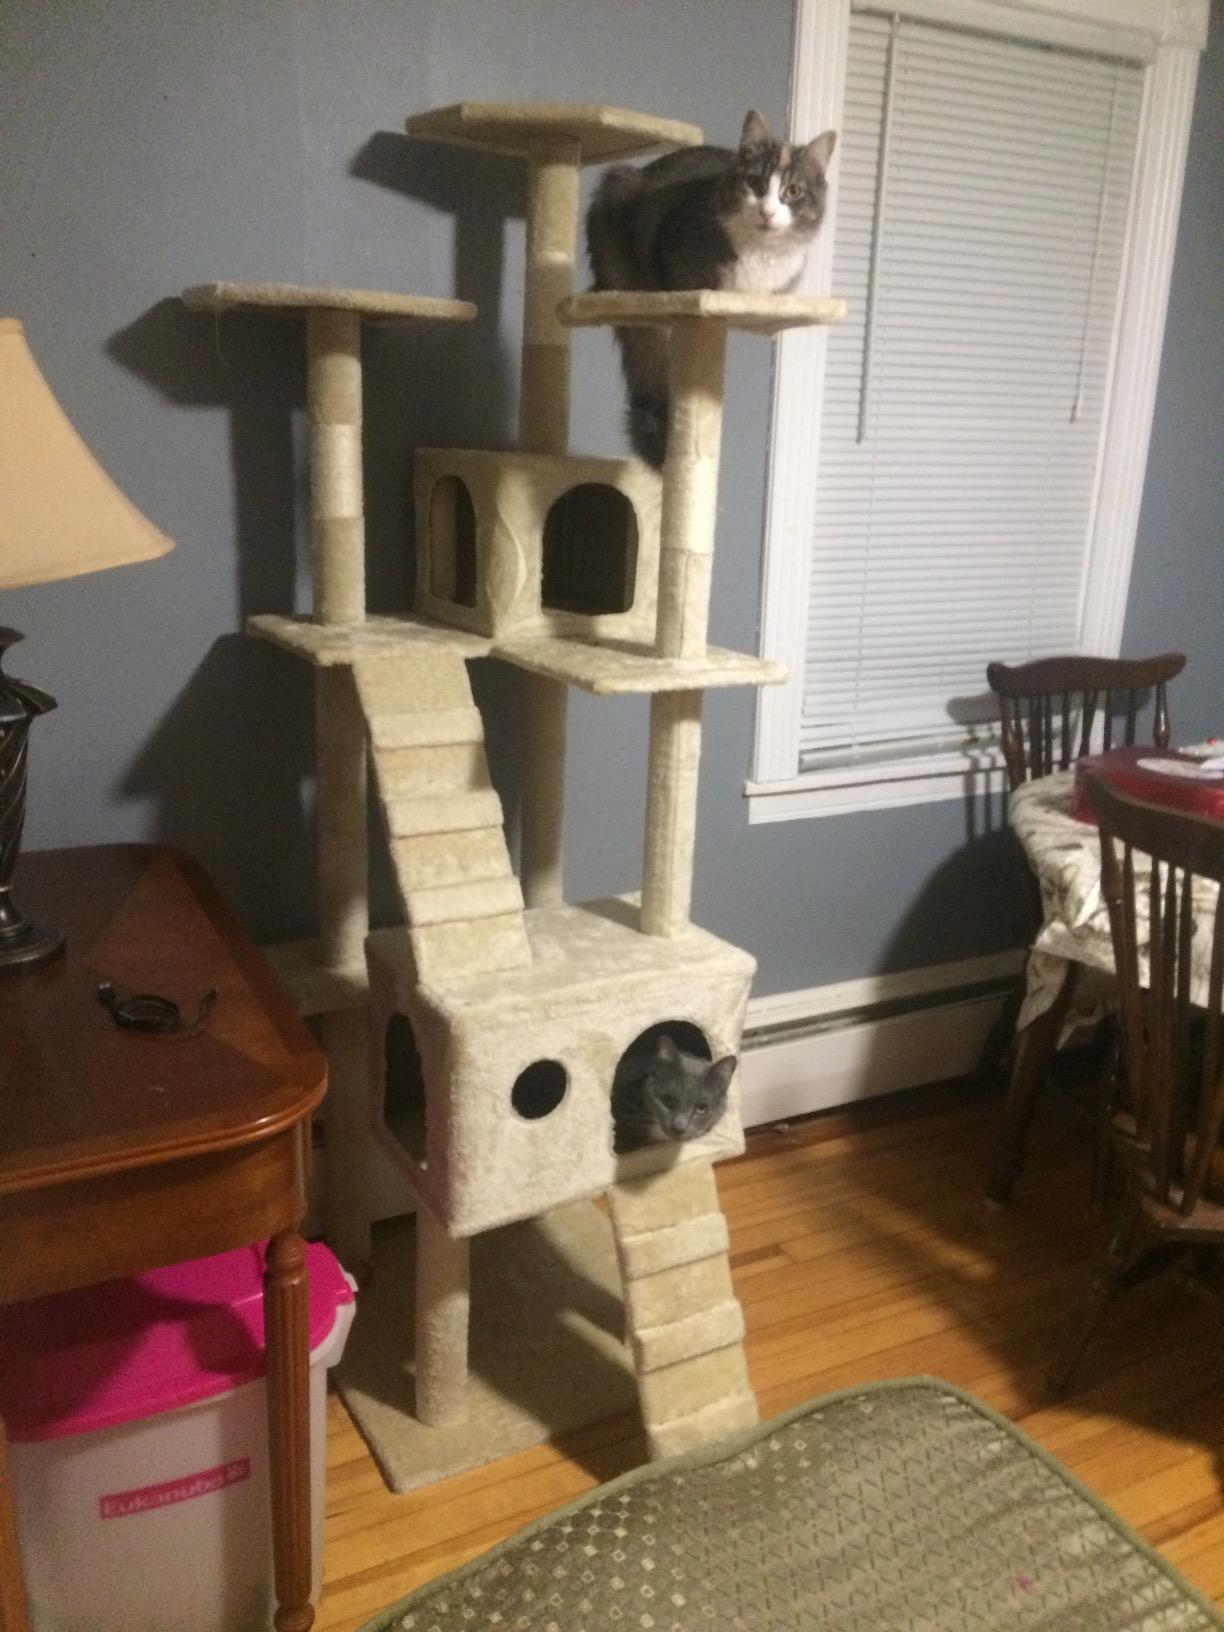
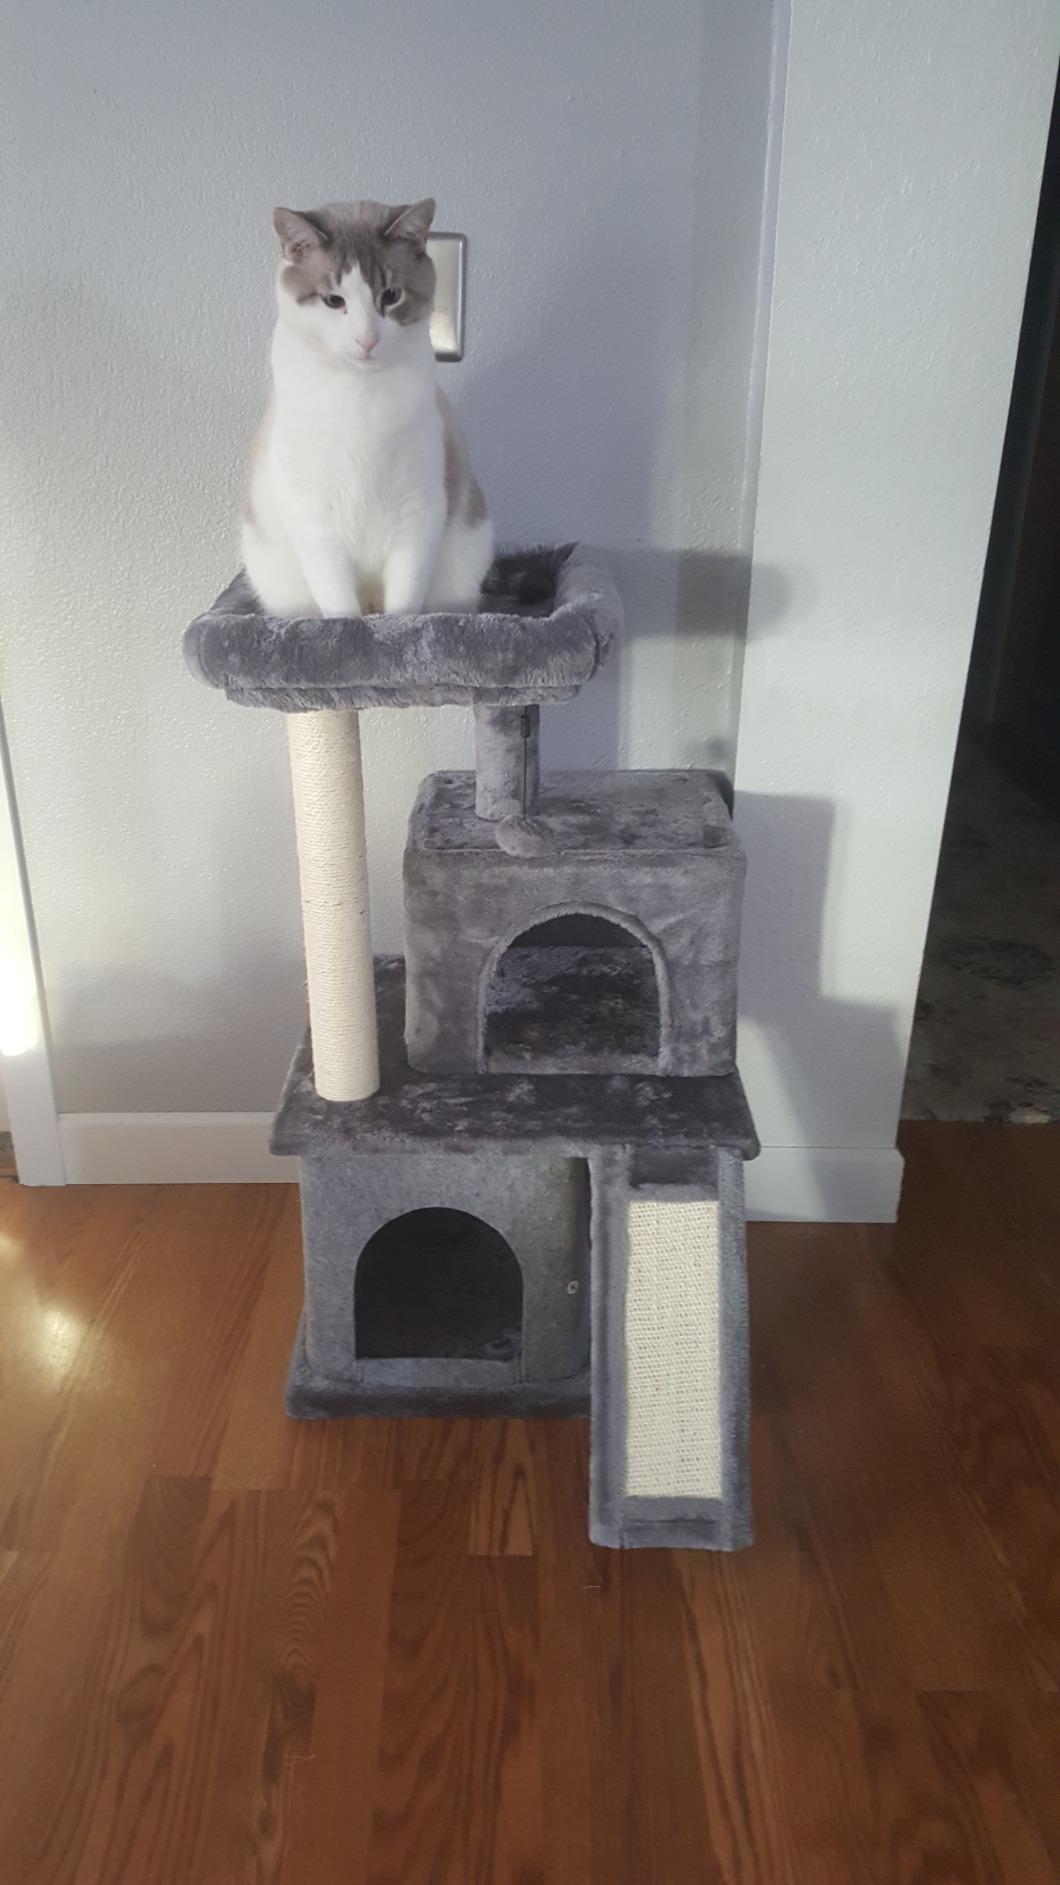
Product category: items_cat tree
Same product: no